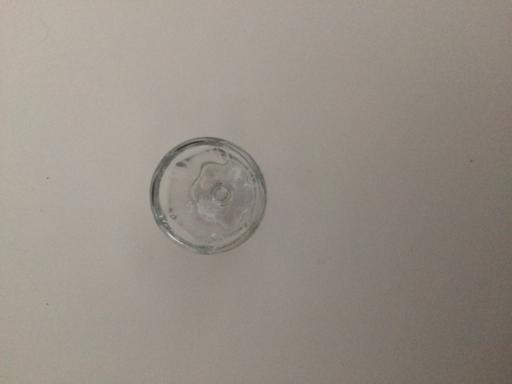
Label: glass